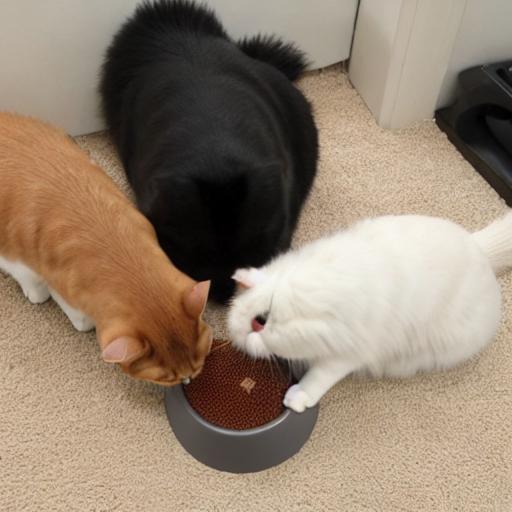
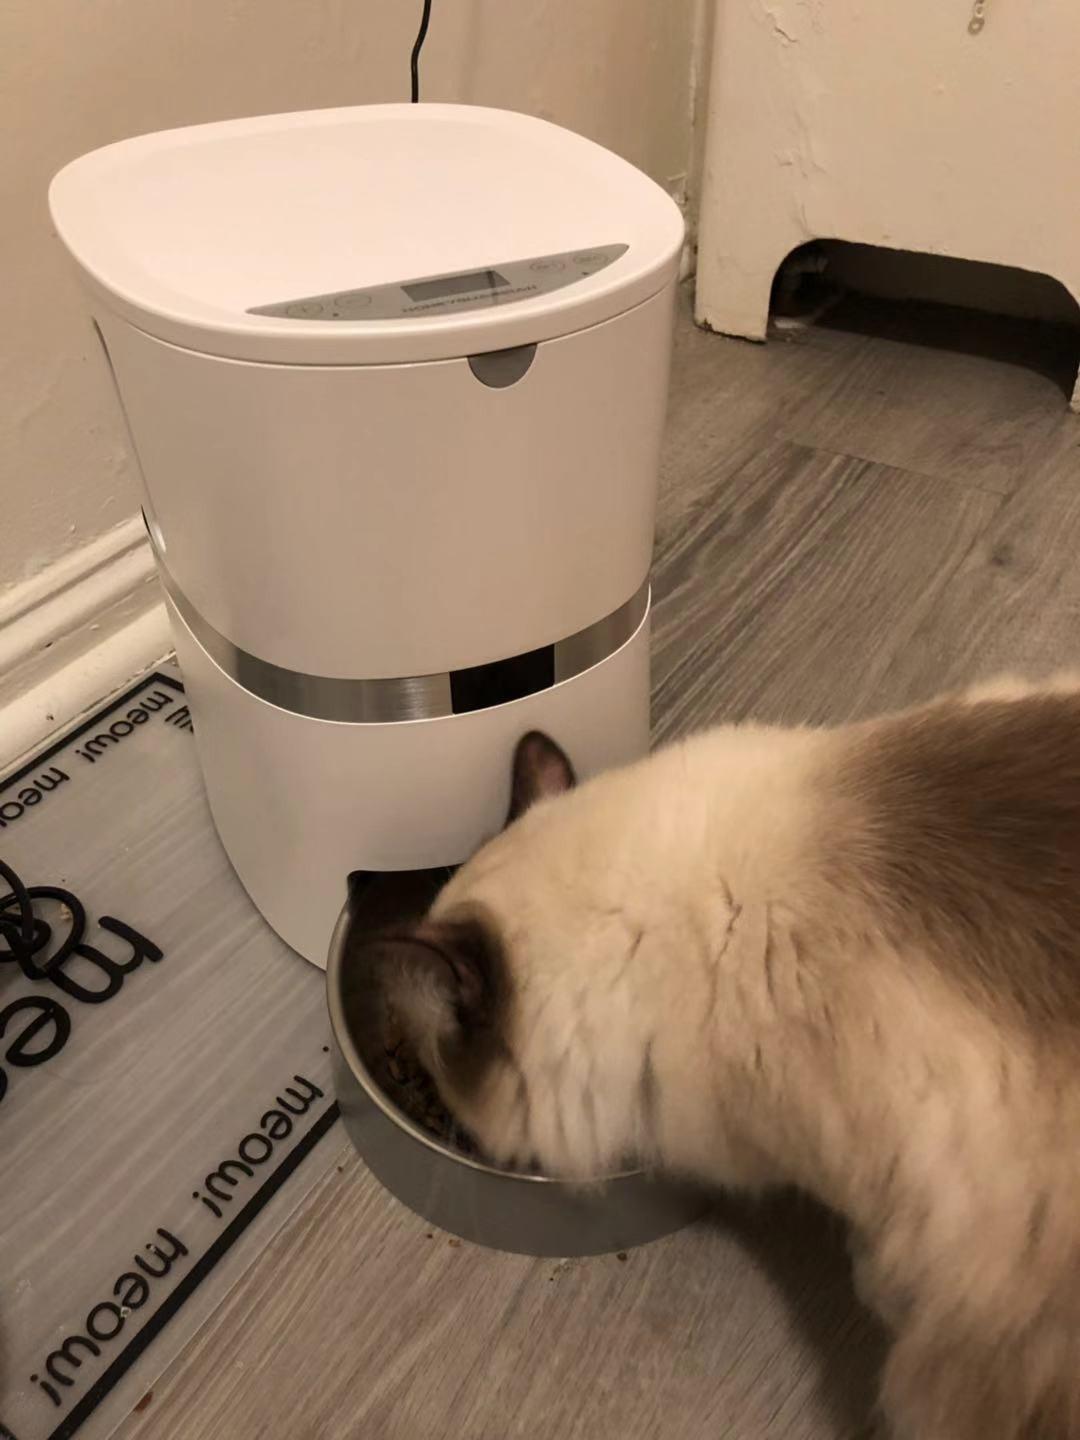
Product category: items_feeder
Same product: no